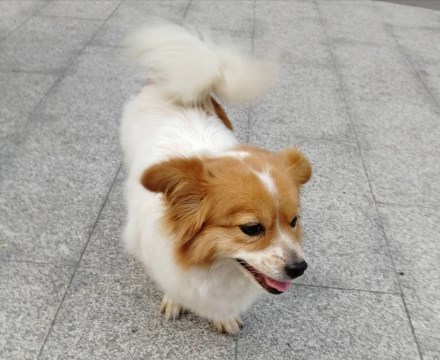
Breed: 480-n000125-Pekinese